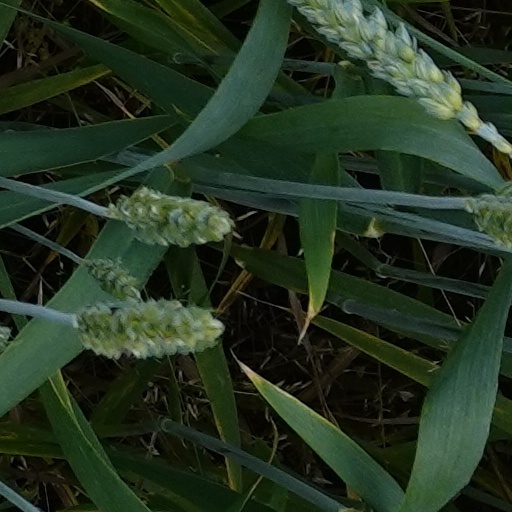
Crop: wheat